Joachim Jose

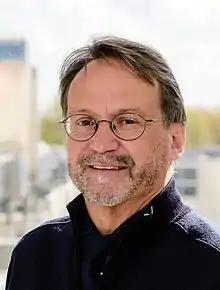
Joachim Jose, a professor for pharmaceutical and medical chemistry at the University of Münster

Joachim Jose (born 12 January 1961 in Quierschied) is professor for pharmaceutical and medical chemistry at the University of Münster, and focuses primarily on the research of bacterial development of drugs and biocatalysts by autodisplay.